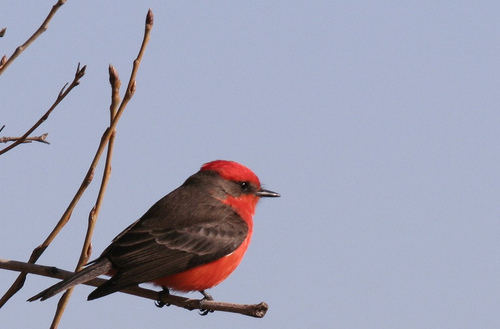
small bird with a head of red feathers down to its belly and dark brown feathers with light grey feathers in them.
this bird's head, belly, and breast are red while its back and wings are reddish-black.
this is a bird with a red belly and head and brown wings.
this bird is black with red on its chest and has a very short beak.
a small round bird with red and black plumage, black eyes and a small black bill.
this bird is red with black and has a very short beak.
a small bird with a scarlet red belly, throat, and cap, and a black mask over the eyes, extending to the back and tail.
this bird is black and red in color, with a black beak.
this bird is black and red in color, with a black beak.
this bird has a red crown with a black nape and red throat.
Species: Vermilion Flycatcher